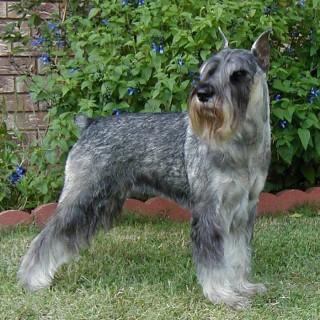
standard_schnauzer